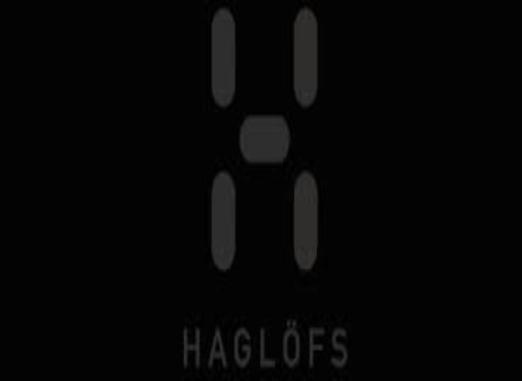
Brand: Haglofs
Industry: Clothes